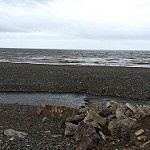
Scene: Outdoor